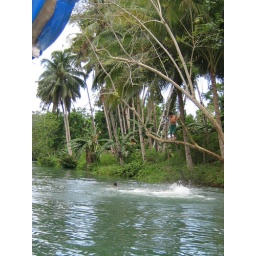
these kids were jumping off a tree branch having fun in the Loboc River, Bohol